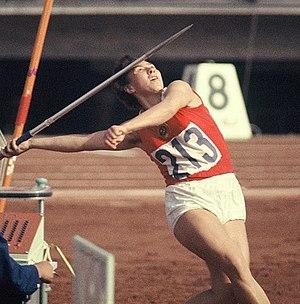
Yelena Yegorovna Gorchakova est une athlète russe, spécialiste du lancer du javelot.